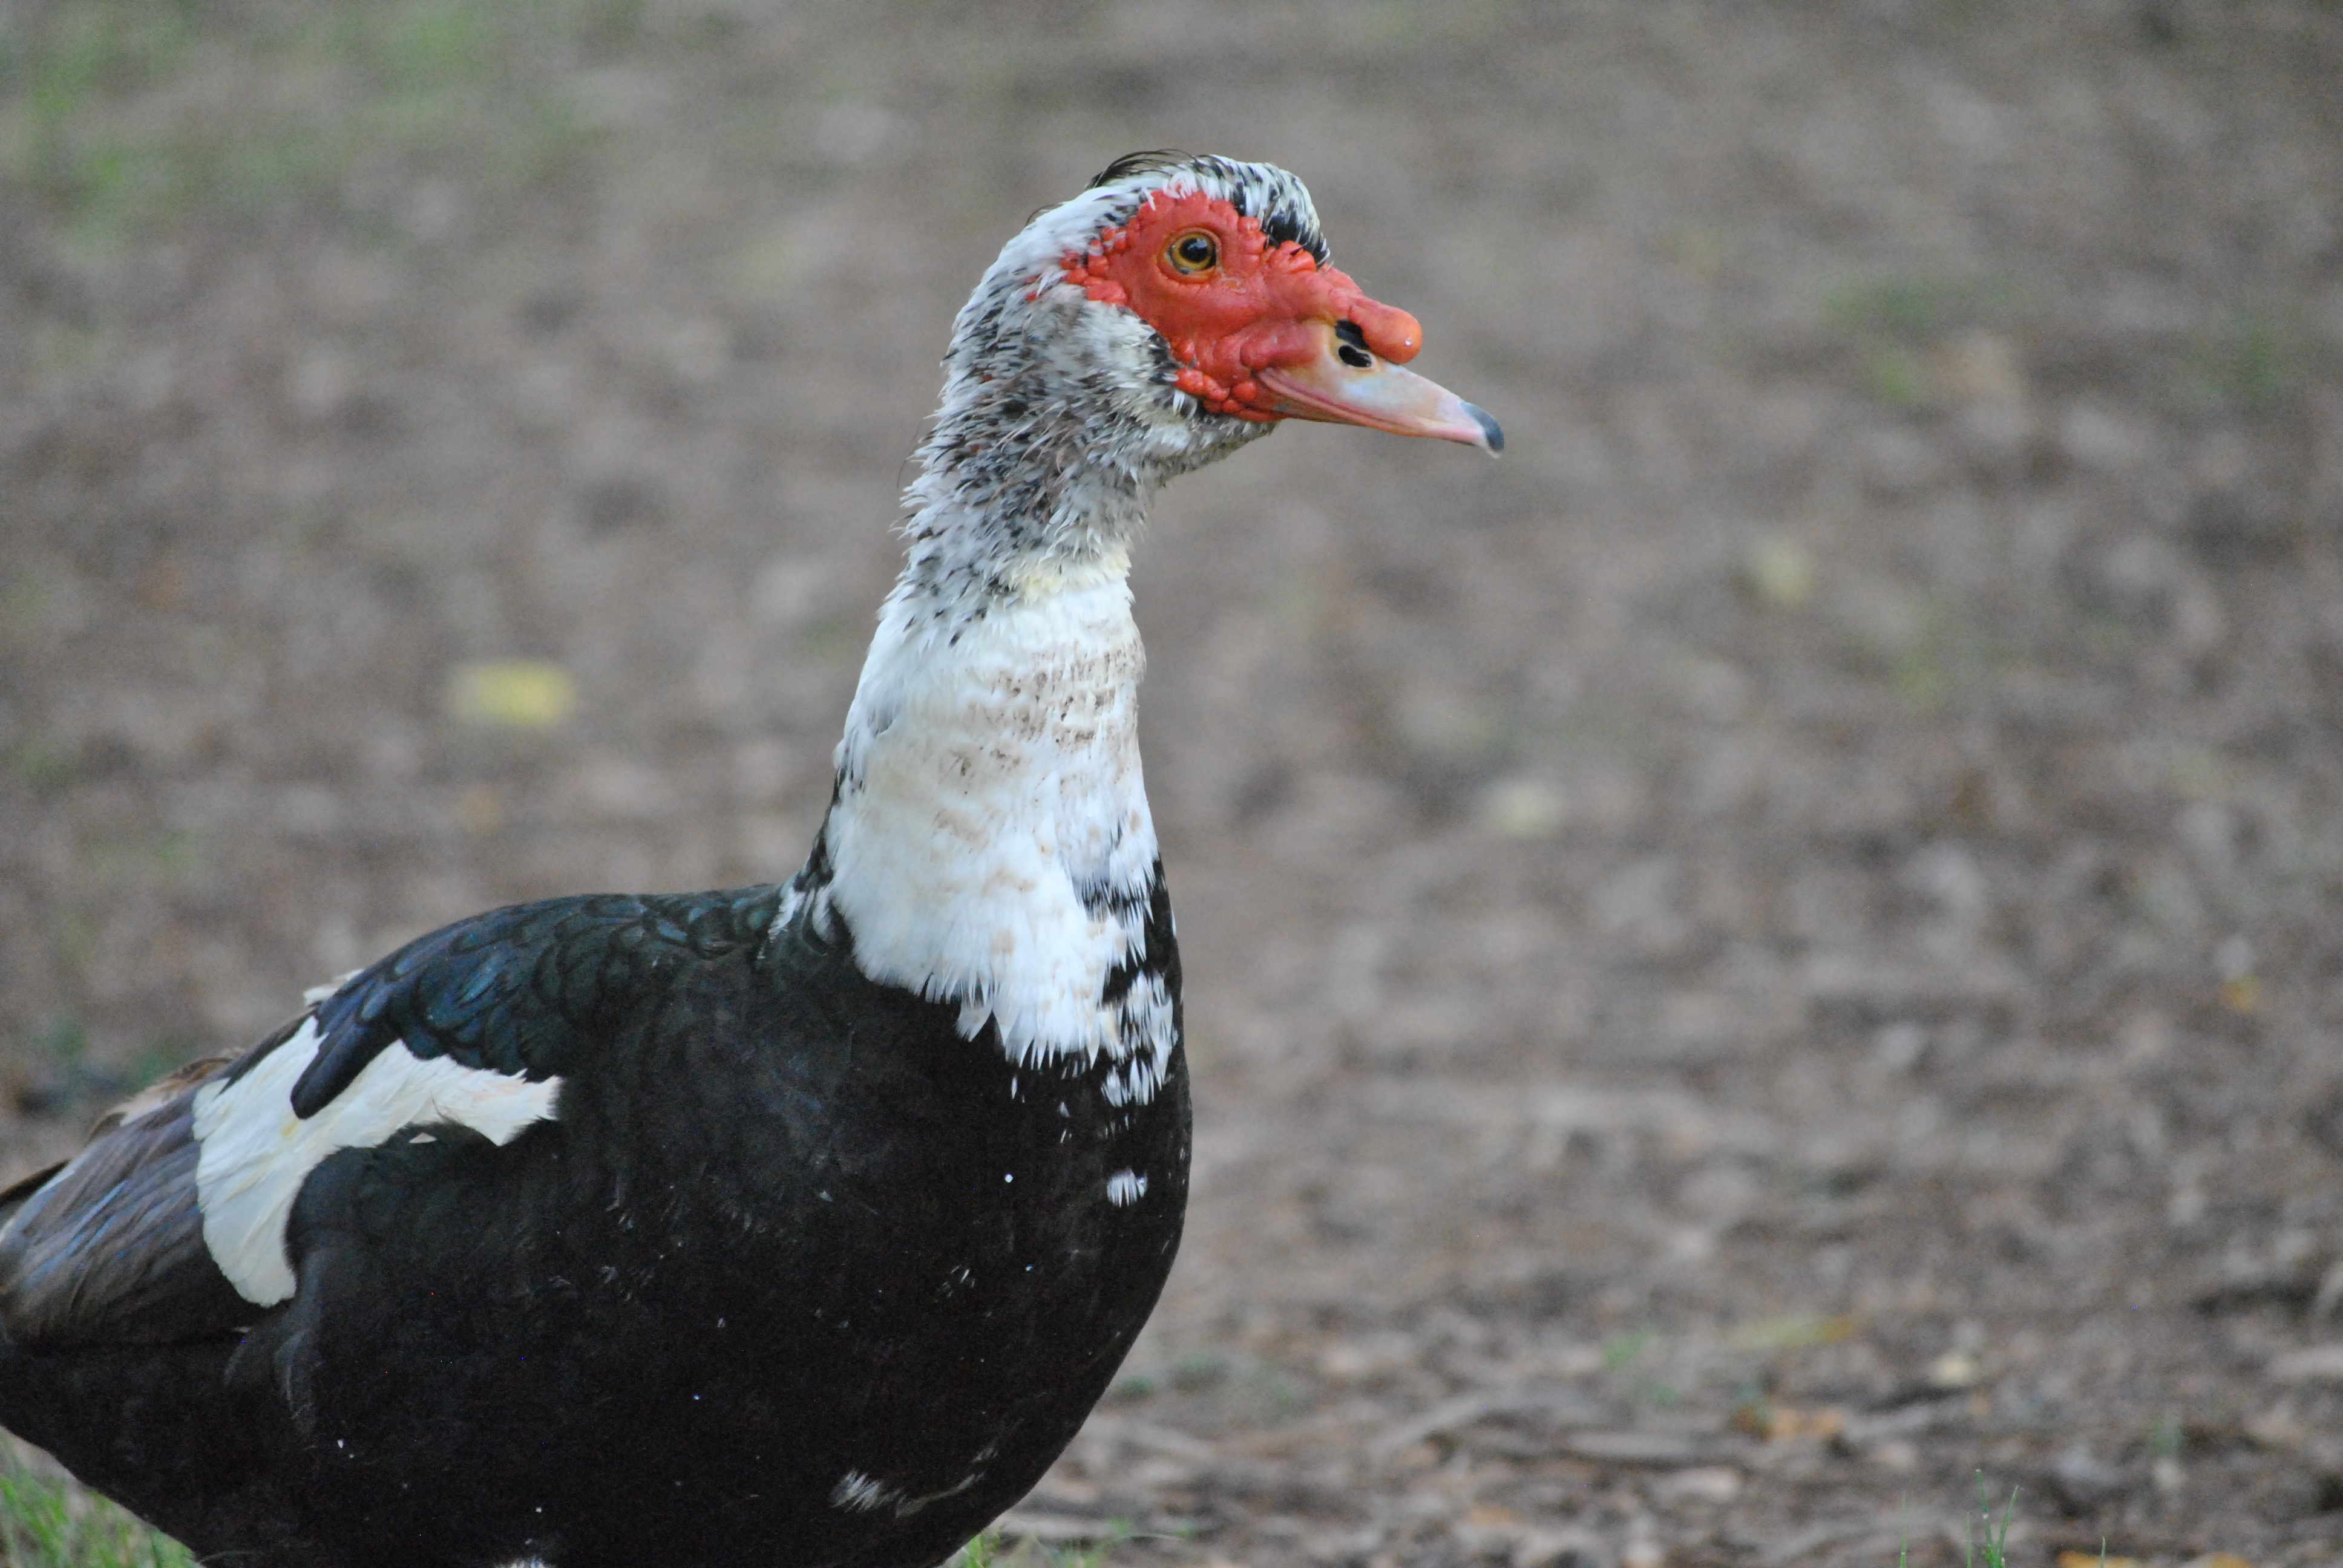
nature, bird, wing, white, animal, wildlife, wild, red, beak, black, feather, fowl, fauna, duck, goose, vertebrate, waterfowl, water bird, ducks geese and swans